Ritual (2002 film)

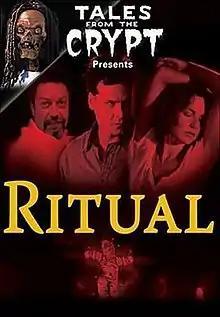
Poster art

Ritual is a 2002 American horror film directed by Avi Nesher. A remake of the 1943 film "I Walked With a Zombie", it stars Tim Curry, Jennifer Grey, and Craig Sheffer. It was released in select countries in 2002, the Philippines in 2003, and released direct-to-DVD in the US in 2006. Subsequent home video releases added a newly filmed intro featuring the Crypt Keeper from "Tales from the Crypt", though it was not produced as a "Tales from the Crypt" film.